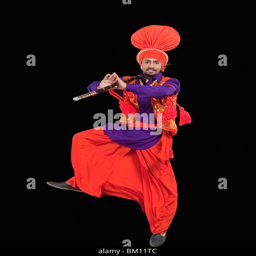
bhangra the traditional folk dance